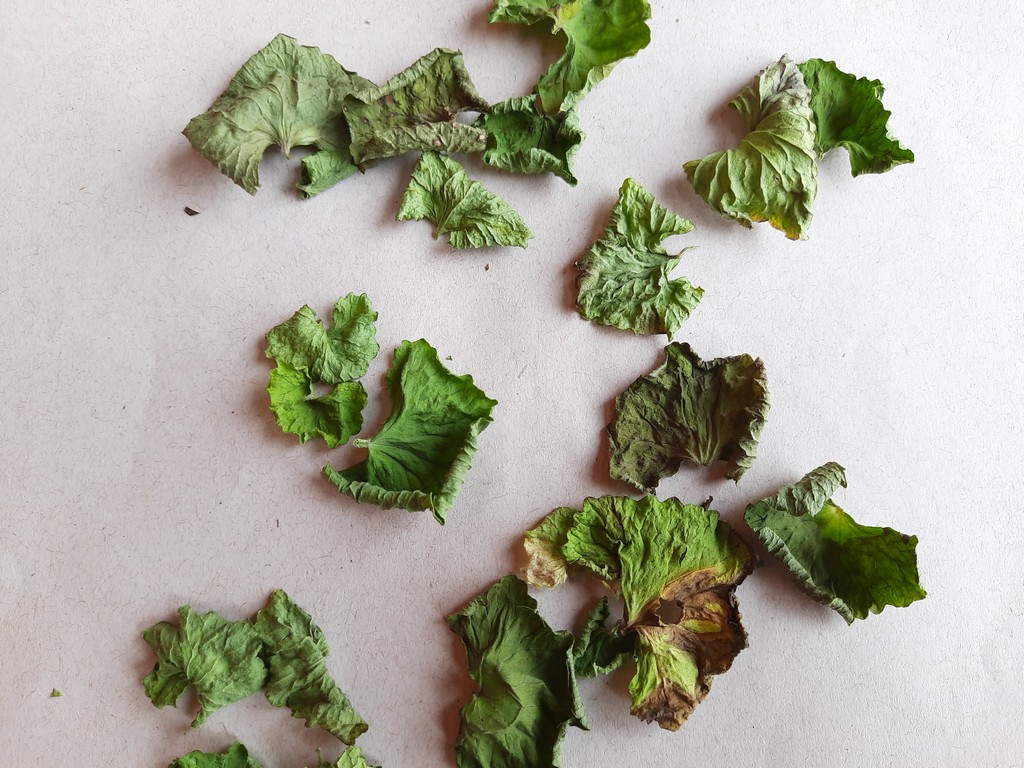
Label: Dried